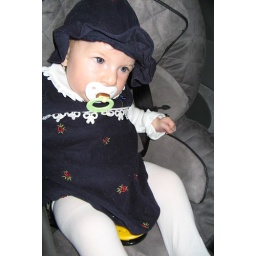
in the car seat